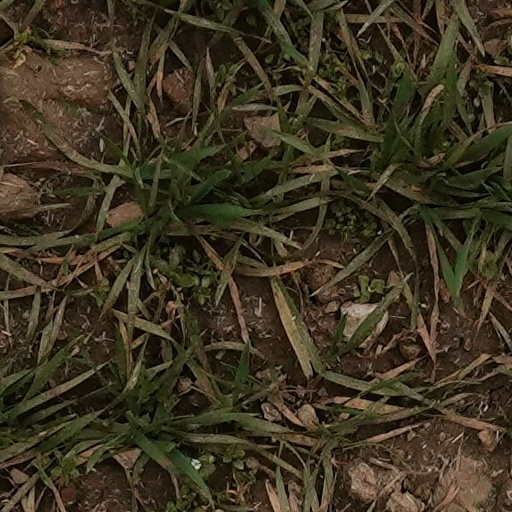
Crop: wheat